The Last American Vampire

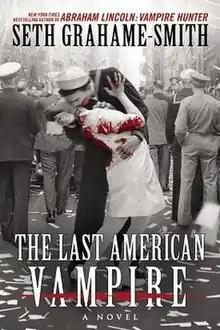
The Last American Vampire

The Last American Vampire is an action horror novel by Seth Grahame-Smith and a sequel to "Abraham Lincoln, Vampire Hunter", released on January 13, 2015, through New York–based publishing company Grand Central Publishing.